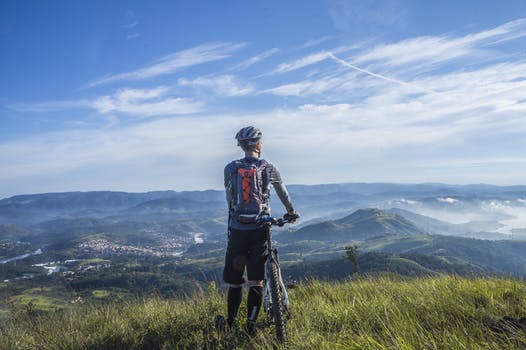
Label: No Watermark